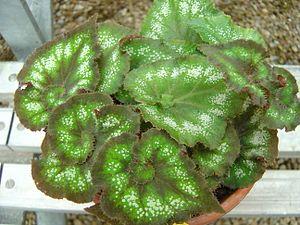
Begonia rex 'Comtesse Louise Erdody'
Begonia rex est une espèce de plantes de la famille des Begoniaceae. Ce bégonia est originaire d'Asie. L'espèce fait partie de la section Platycentrum. Elle a été décrite en 1856 par Jules Antoine Adolph Henri Putzeys. L'épithète spécifique rex signifie « roi, exceptionnel ».